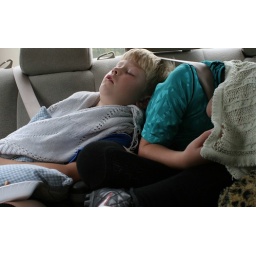
staying up late camping plus a long ride to the soccer game=2 cat naps in the car